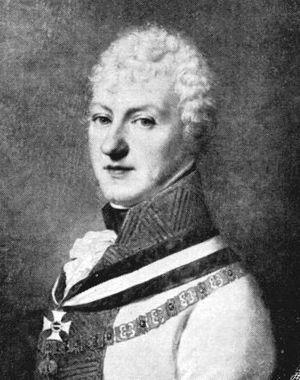
La bataille d'Eckmühl se déroula les 21 et 22 avril 1809 à Eckmühl en Bavière, et opposa les troupes françaises et alliées dirigées par Napoléon Iᵉʳ à l'armée autrichienne commandée par l'archiduc Charles. Elle se solda par une victoire majeure de l'Empereur sur les Autrichiens.
Le prince Franz Seraph von Rosenberg-Orsini, né le 18 octobre 1761 à Graz en Styrie et mort le 4 août 1832 à Vienne en Autriche, est un officier général autrichien. Entré dans l'armée à 19 ans, il fait carrière dans la cavalerie et, après avoir guerroyé contre les Turcs, participe à la guerre contre la France révolutionnaire. Nommé général en 1796, il est ensuite utilisé lors des campagnes de 1799 à 1800 et est promu au grade de Feldmarschall-Leutnant en récompense de ses services.